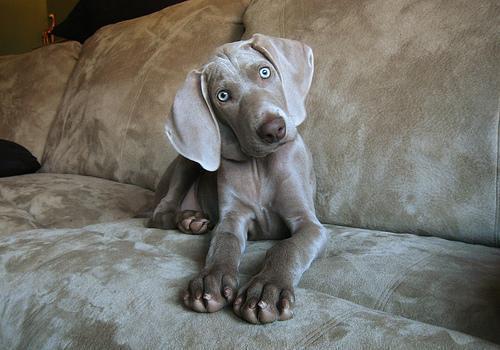
Weimaraner